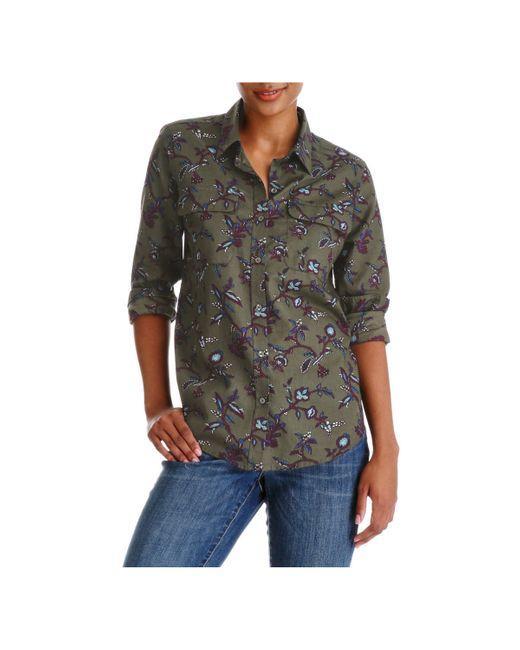
Hemd, Baumwolle, zur Arbeit gehen, grün, glatt, blumig